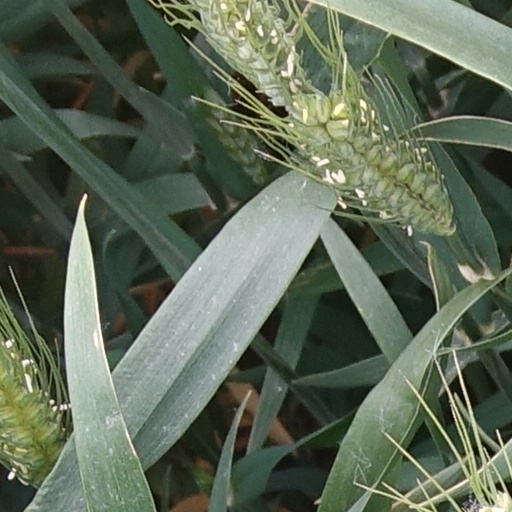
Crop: wheat